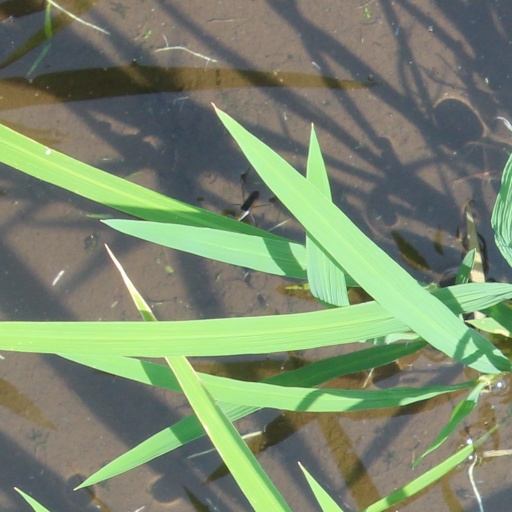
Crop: rice